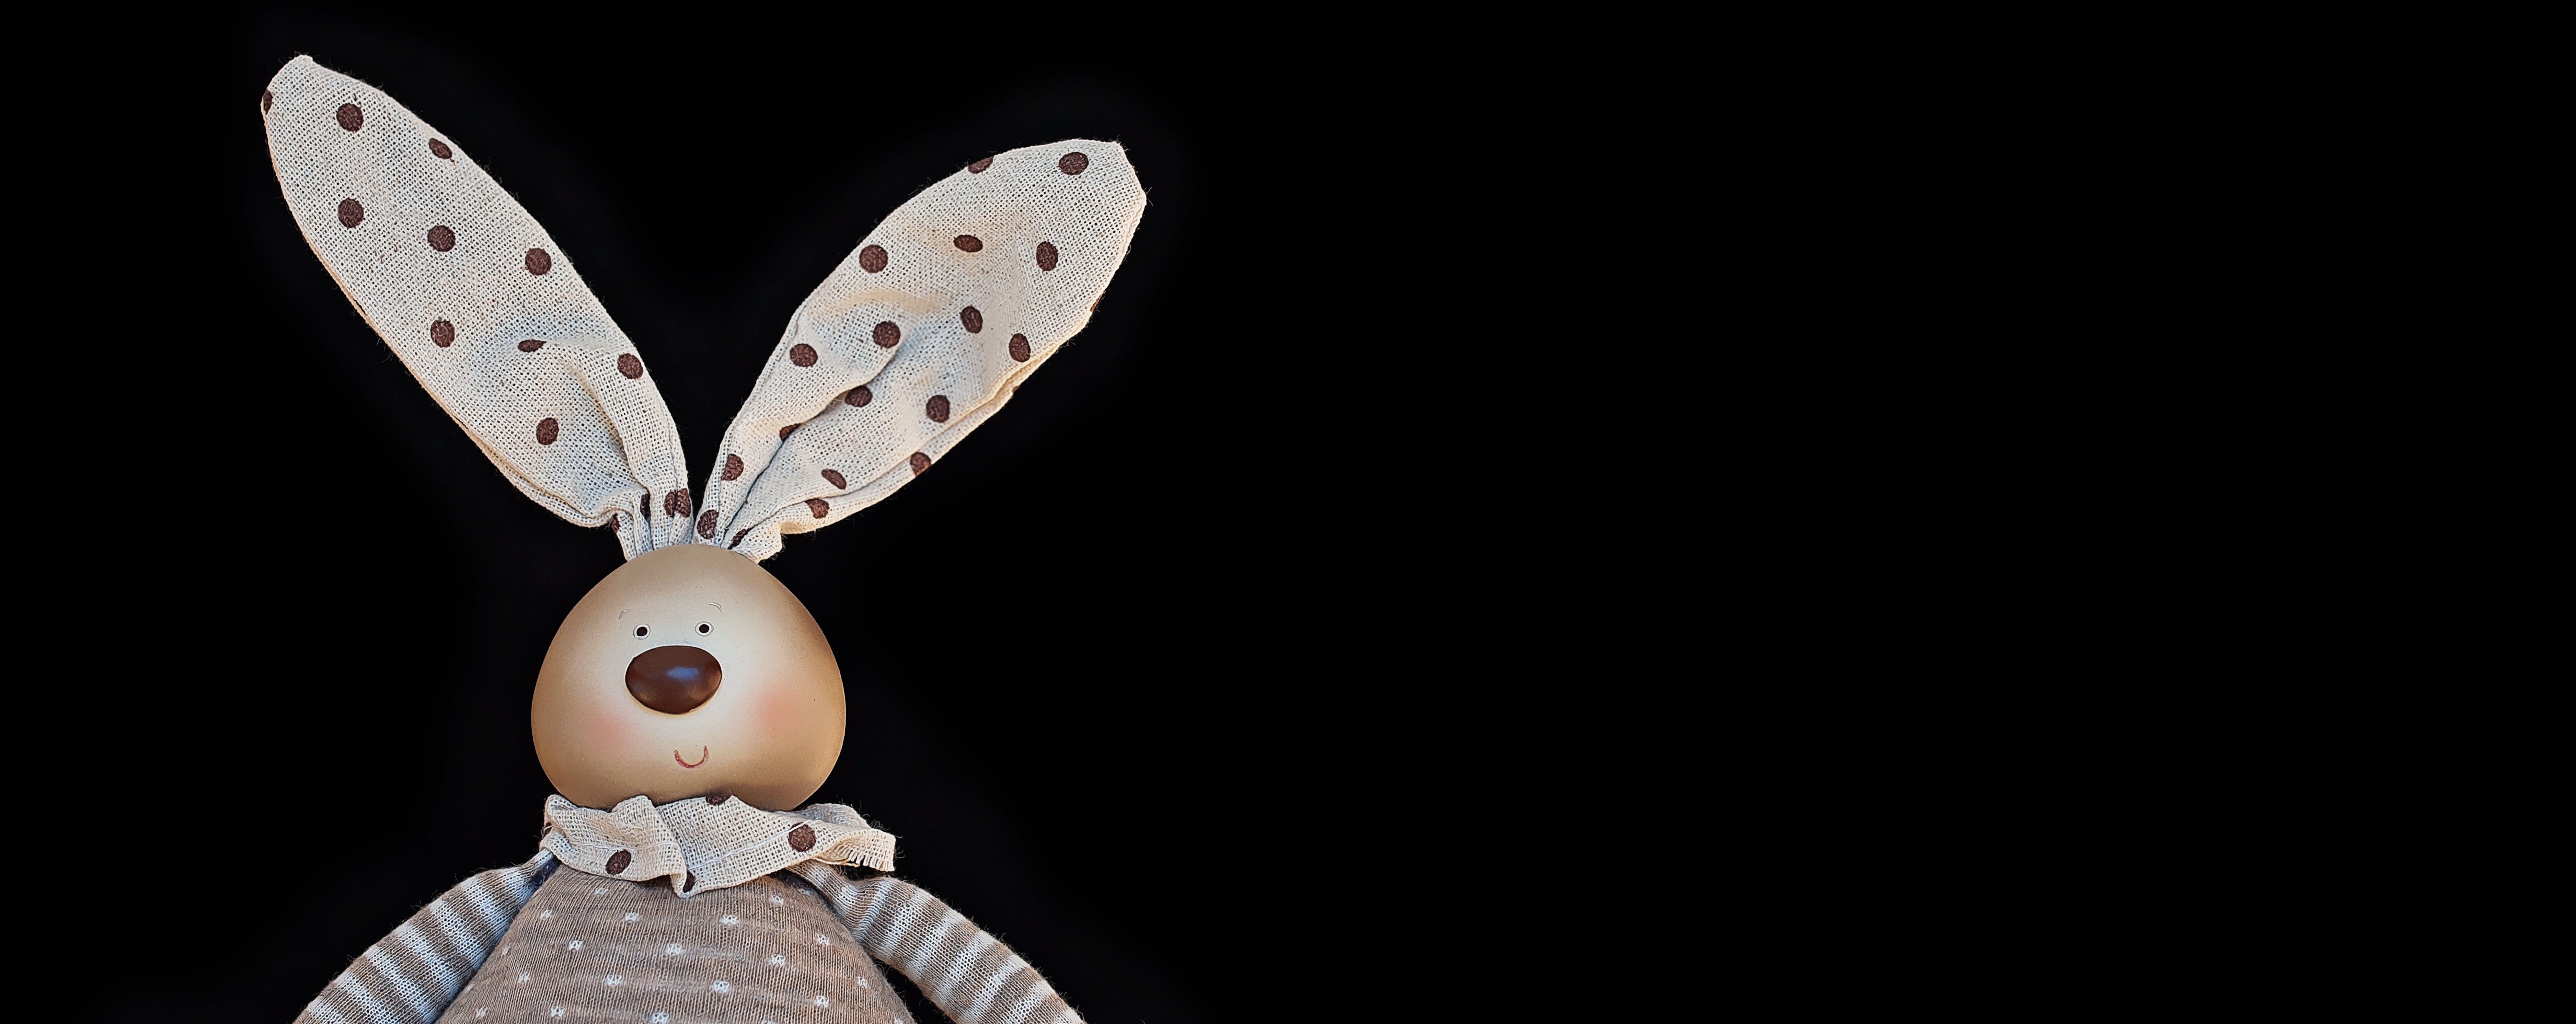
decoration, insect, close, deco, easter bunny, text freedom, long ears, beige brown, deco hase, deco bunny